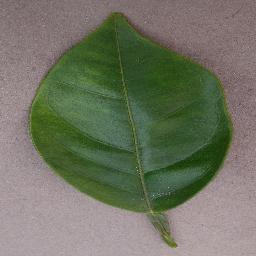
Label: Orange___Haunglongbing_(Citrus_greening)